976-Evil II

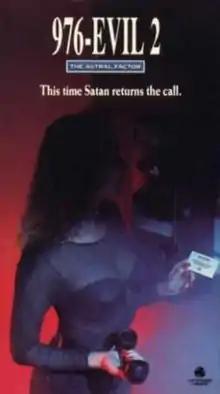
VHS cover

976-EVIL II (also known as 976-EVIL 2: The Astral Factor) is a 1992 American direct-to-video supernatural horror film directed by Jim Wynorski. The film is a sequel to the 1988 horror film "976-EVIL". It was referenced in "Invasion of the Scream Queens" (1992).